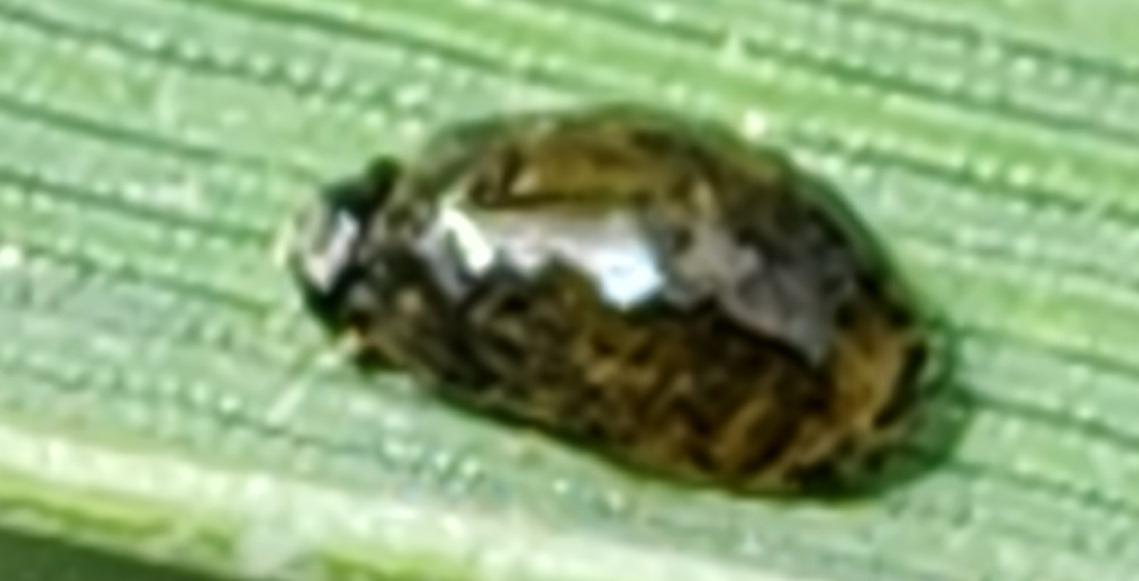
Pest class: cereal_leaf_beetle